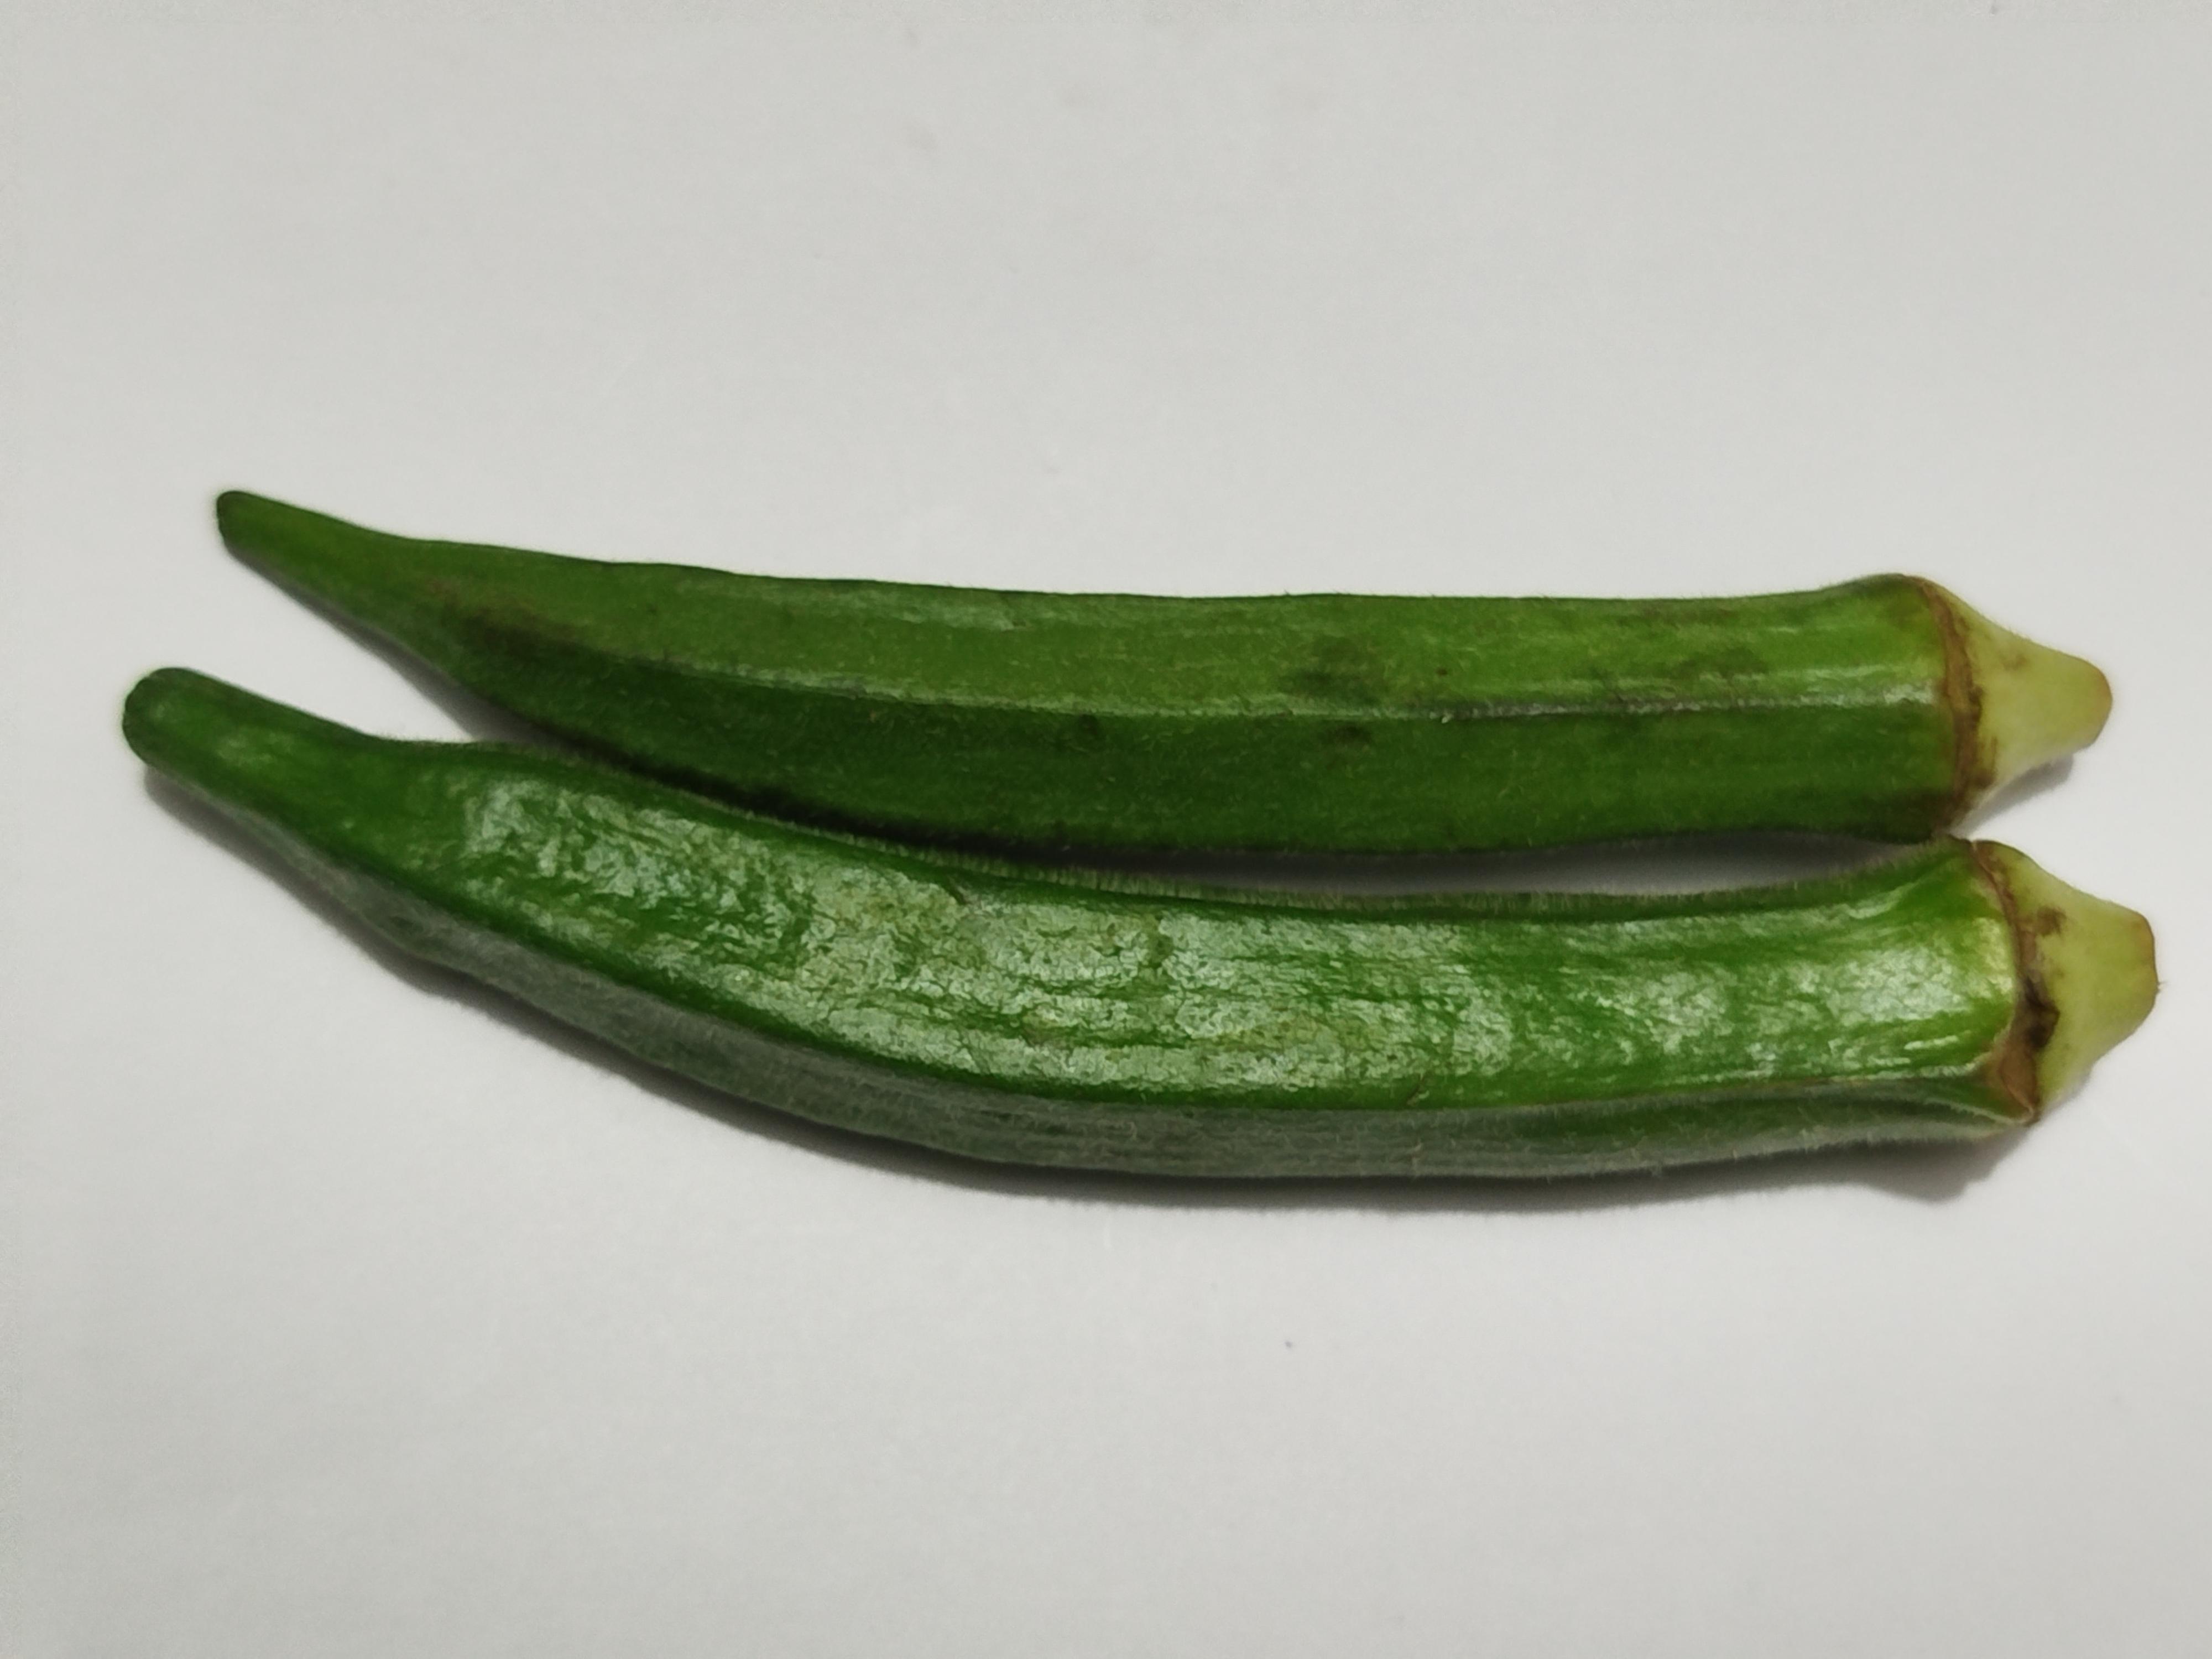
Label: Ladies finger